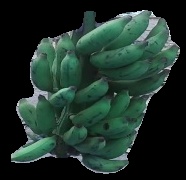
Variety: elakki-bale
Grade: grade3